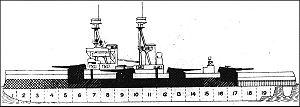
Le dreadnought est le type prédominant de cuirassé du XXᵉ siècle. Il tire son nom du navire de guerre britannique HMS Dreadnought, lancé en 1906, qui présentait deux caractéristiques nouvelles pour l'époque : son artillerie principale n'était que d'un seul calibre et il était propulsé par un système révolutionnaire de turbine à vapeur. Son impact fut si grand que les cuirassés construits après lui reprirent ces caractéristiques et furent appelés des dreadnoughts. Ceux construits avant furent appelés pré-dreadnoughts.
La classe Bellerophon était une classe de trois cuirassés Dreadnought qui a été construite au Royaume-Uni avant la Première Guerre mondiale, et a servi dans la Royal Navy durant la guerre. Elle tire son nom du personnage de la mythologie grecque Bellérophon, le fils de Glaucos, roi de Corinthe et d'Eurynomé, une mortelle. Ce nom avait été porté dans la Royal Navy par le navire de ligne sur lequel Napoleon embarqua en 1815 pour l'Angleterre.